Dawes Point, New South Wales

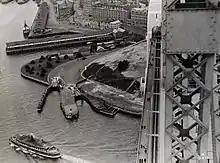
Dawes Point and Sydney Cove from the Sydney Harbour Bridge shortly after its opening in March 1932

By the 1840s, the people of Dawes Point and Millers Point were a maritime community in which rich and poor mixed more than elsewhere in Sydney. Wharf owners and traders lived and worked beside those who worked on the wharves and bond stores, as well as those who arrived and left on ships. Only two of the merchant houses, built by and for the early wharf owners, survive. One is Walker's 50-foot wide villa built around 1825 and now part of Milton Terrace at 7-9 Lower Fort Street; the other is the home and offices of Edwards and Hunter, built in 1833 above their wharves which is where the Wharf Theatre now stands.